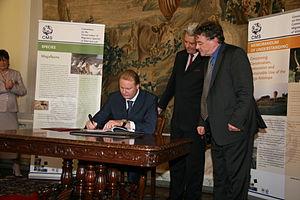
Signature du Saiga Antelope Memorandum of Understanding par Alexei Bazhanov ancien Vice-ministre de l'Agriculture, représentant de la fédération de Russie le 24 Juin 2009
Le saïga est une des rares espèces d'antilopes eurasiatiques. Sur la base de données archéologiques et paléontologiques, il est établi qu'il vivait autrefois dans les milieux ouverts des régions vallonnées d'une grande partie de l'Europe et de l'Asie. On ne le trouve plus guère que dans les steppes sèches et les déserts semi-arides de l'Asie centrale, où il est menacé de disparition.